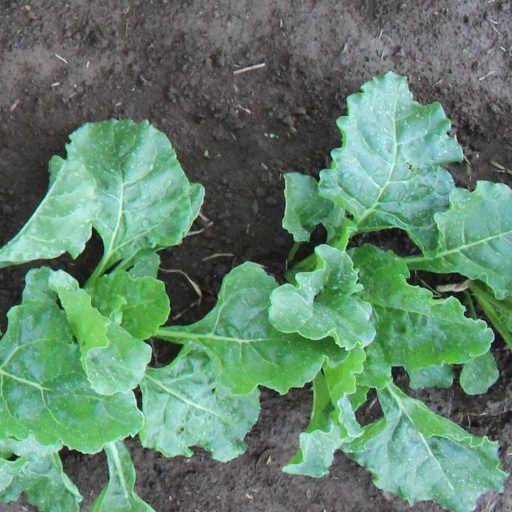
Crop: sugar beet